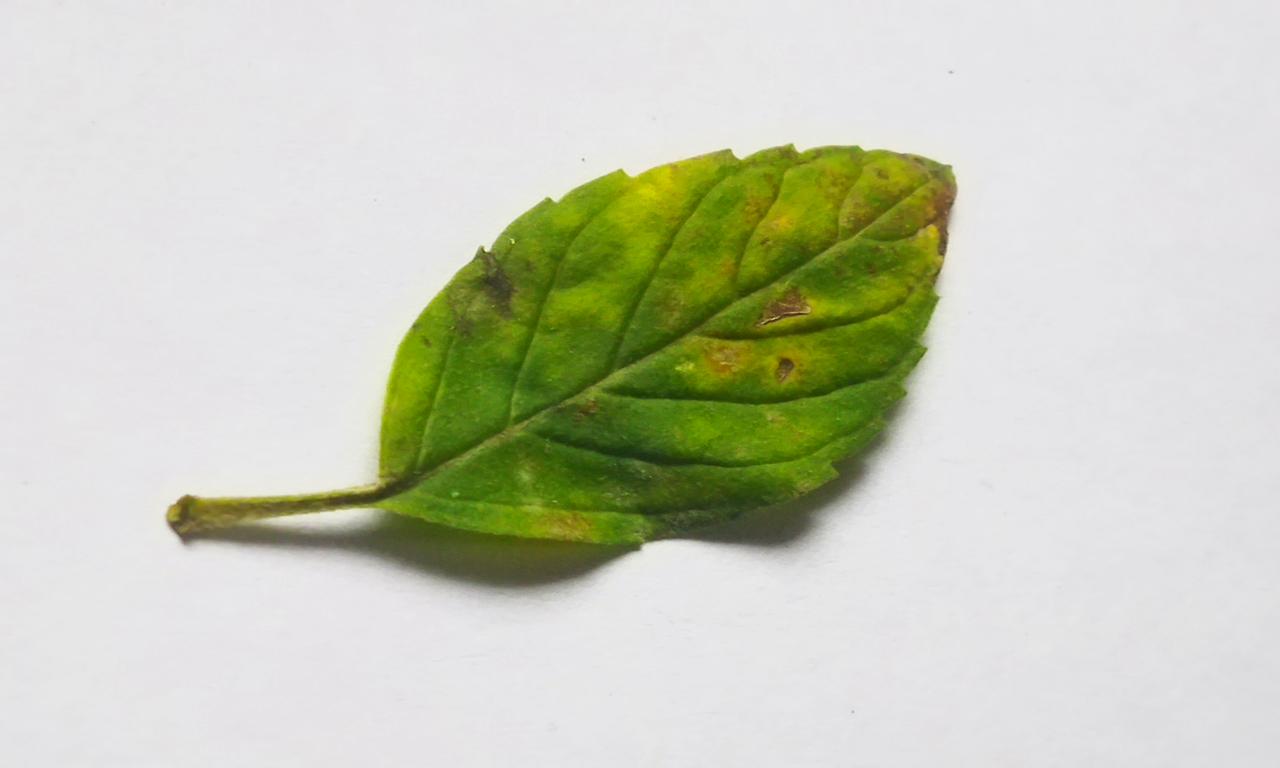
Label: Spoiled